Sun-2

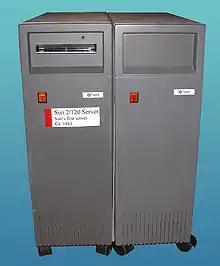
Sun 2/120 server with SMD disk tower

The Sun-2 series of UNIX workstations and servers was launched by Sun Microsystems in November 1983. As the name suggests, the Sun-2 represented the second generation of Sun systems, superseding the original Sun-1 series. The Sun-2 series used a 10 MHz Motorola 68010 microprocessor with a proprietary Sun-2 Memory Management Unit (MMU), which enabled it to be the first Sun architecture to run a full virtual memory UNIX implementation, SunOS 1.0, based on 4.1BSD. Early Sun-2 models were based on the Intel Multibus architecture, with later models using VMEbus, which continued to be used in the successor Sun-3 and Sun-4 families.